Alexandra Balashova

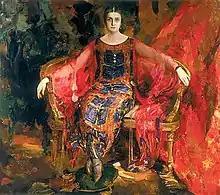
Alexandra Balashova by F. Malyavin (1924)

Balashova was a principal dancer at the Bolshoi Theatre starting in 1905. She often danced with Mikhail Mordkin, and was known for such roles as Aurora in "The Sleeping Beauty" and Odette/Odille in "Swan Lake". She performed in London in 1911, replacing Yekaterina Geltzer; for publicity, London bootmakers were challenged to fit "her marvelous instep" from their stock. She left Russia in 1921 and danced for about ten more years in Western Europe, then taught, while living in France. Among her students was dance notation expert Jacqueline Challet-Haas. In 1946 Balashova was credited as choreographer on a production of "La fille mal gardée" in London.